T. G. Raghavachari

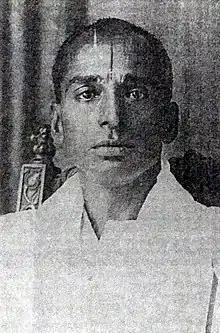

Thoothukudi Govindachari Raghavachari, also known by his initials TGR and the pseudonym Acharya, was an Indian filmmaker and lawyer who was active in Tamil cinema in the 1940s and 1950s.